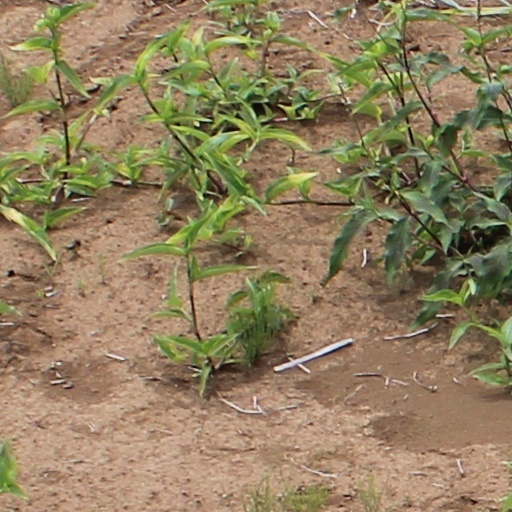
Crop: wheat